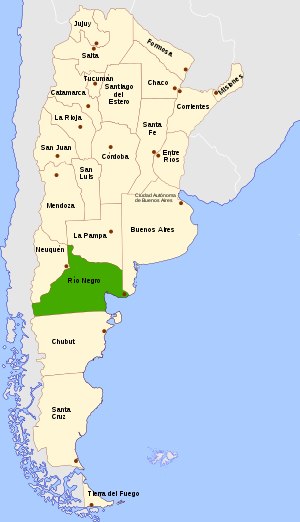
Río Negro (provins)
Río Negro ligger i midten af Argentina
Río Negro er en provins i Argentina og ligger i den nordlige del af Patagonien. Den grænser op til naboprovinserne Chubut, Neuquén, Mendoza, La Pampa og Buenos Aires. Mod vest grænser provinsen op til Chile. Río Negro har en befolkning på 552.822 og dækker et areal på 203.013 km².